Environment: real
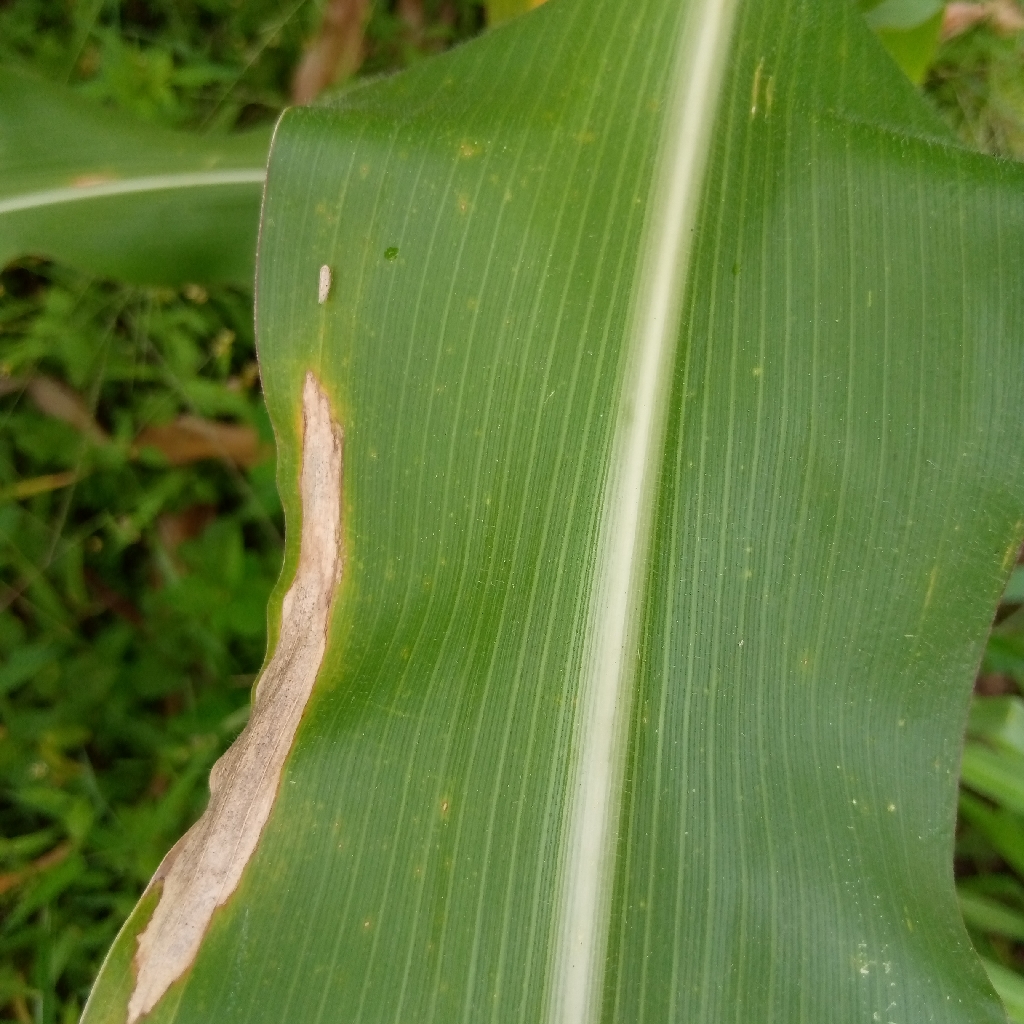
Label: northern_corn_leaf_blight